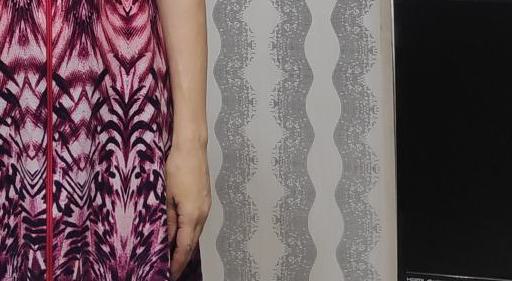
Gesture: no_gesture